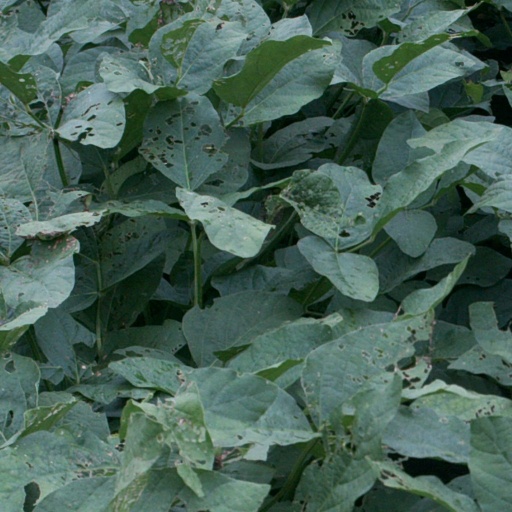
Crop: soybean